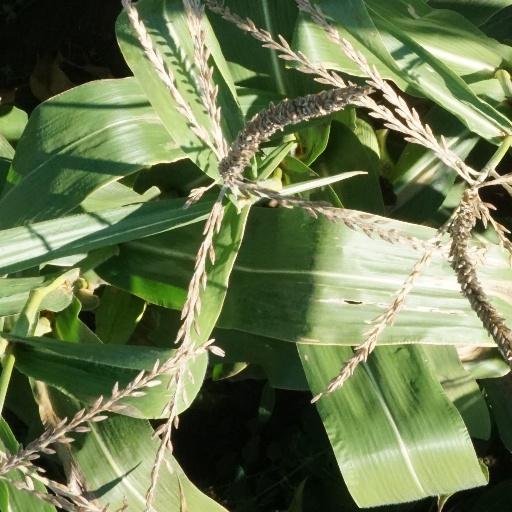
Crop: maize; corn